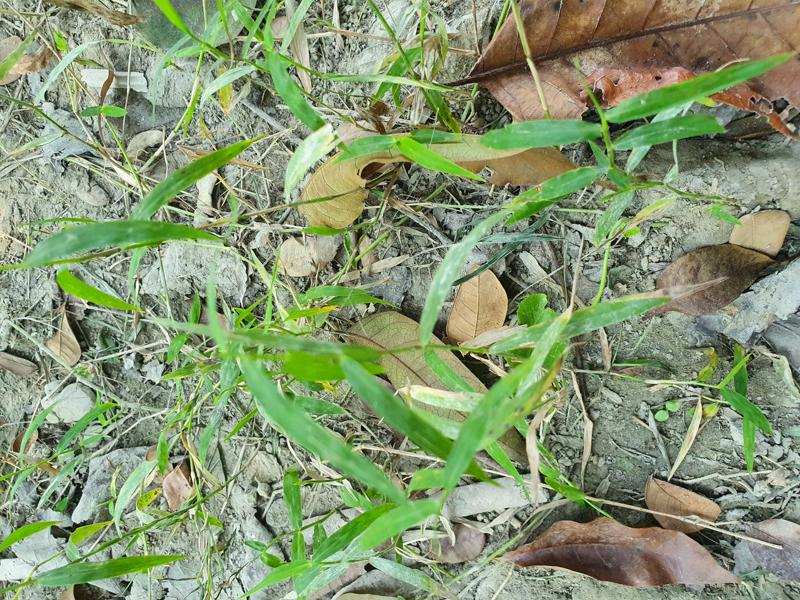
Weed species: Panicum repens